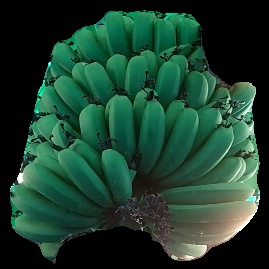
Variety: pachbale
Grade: grade1